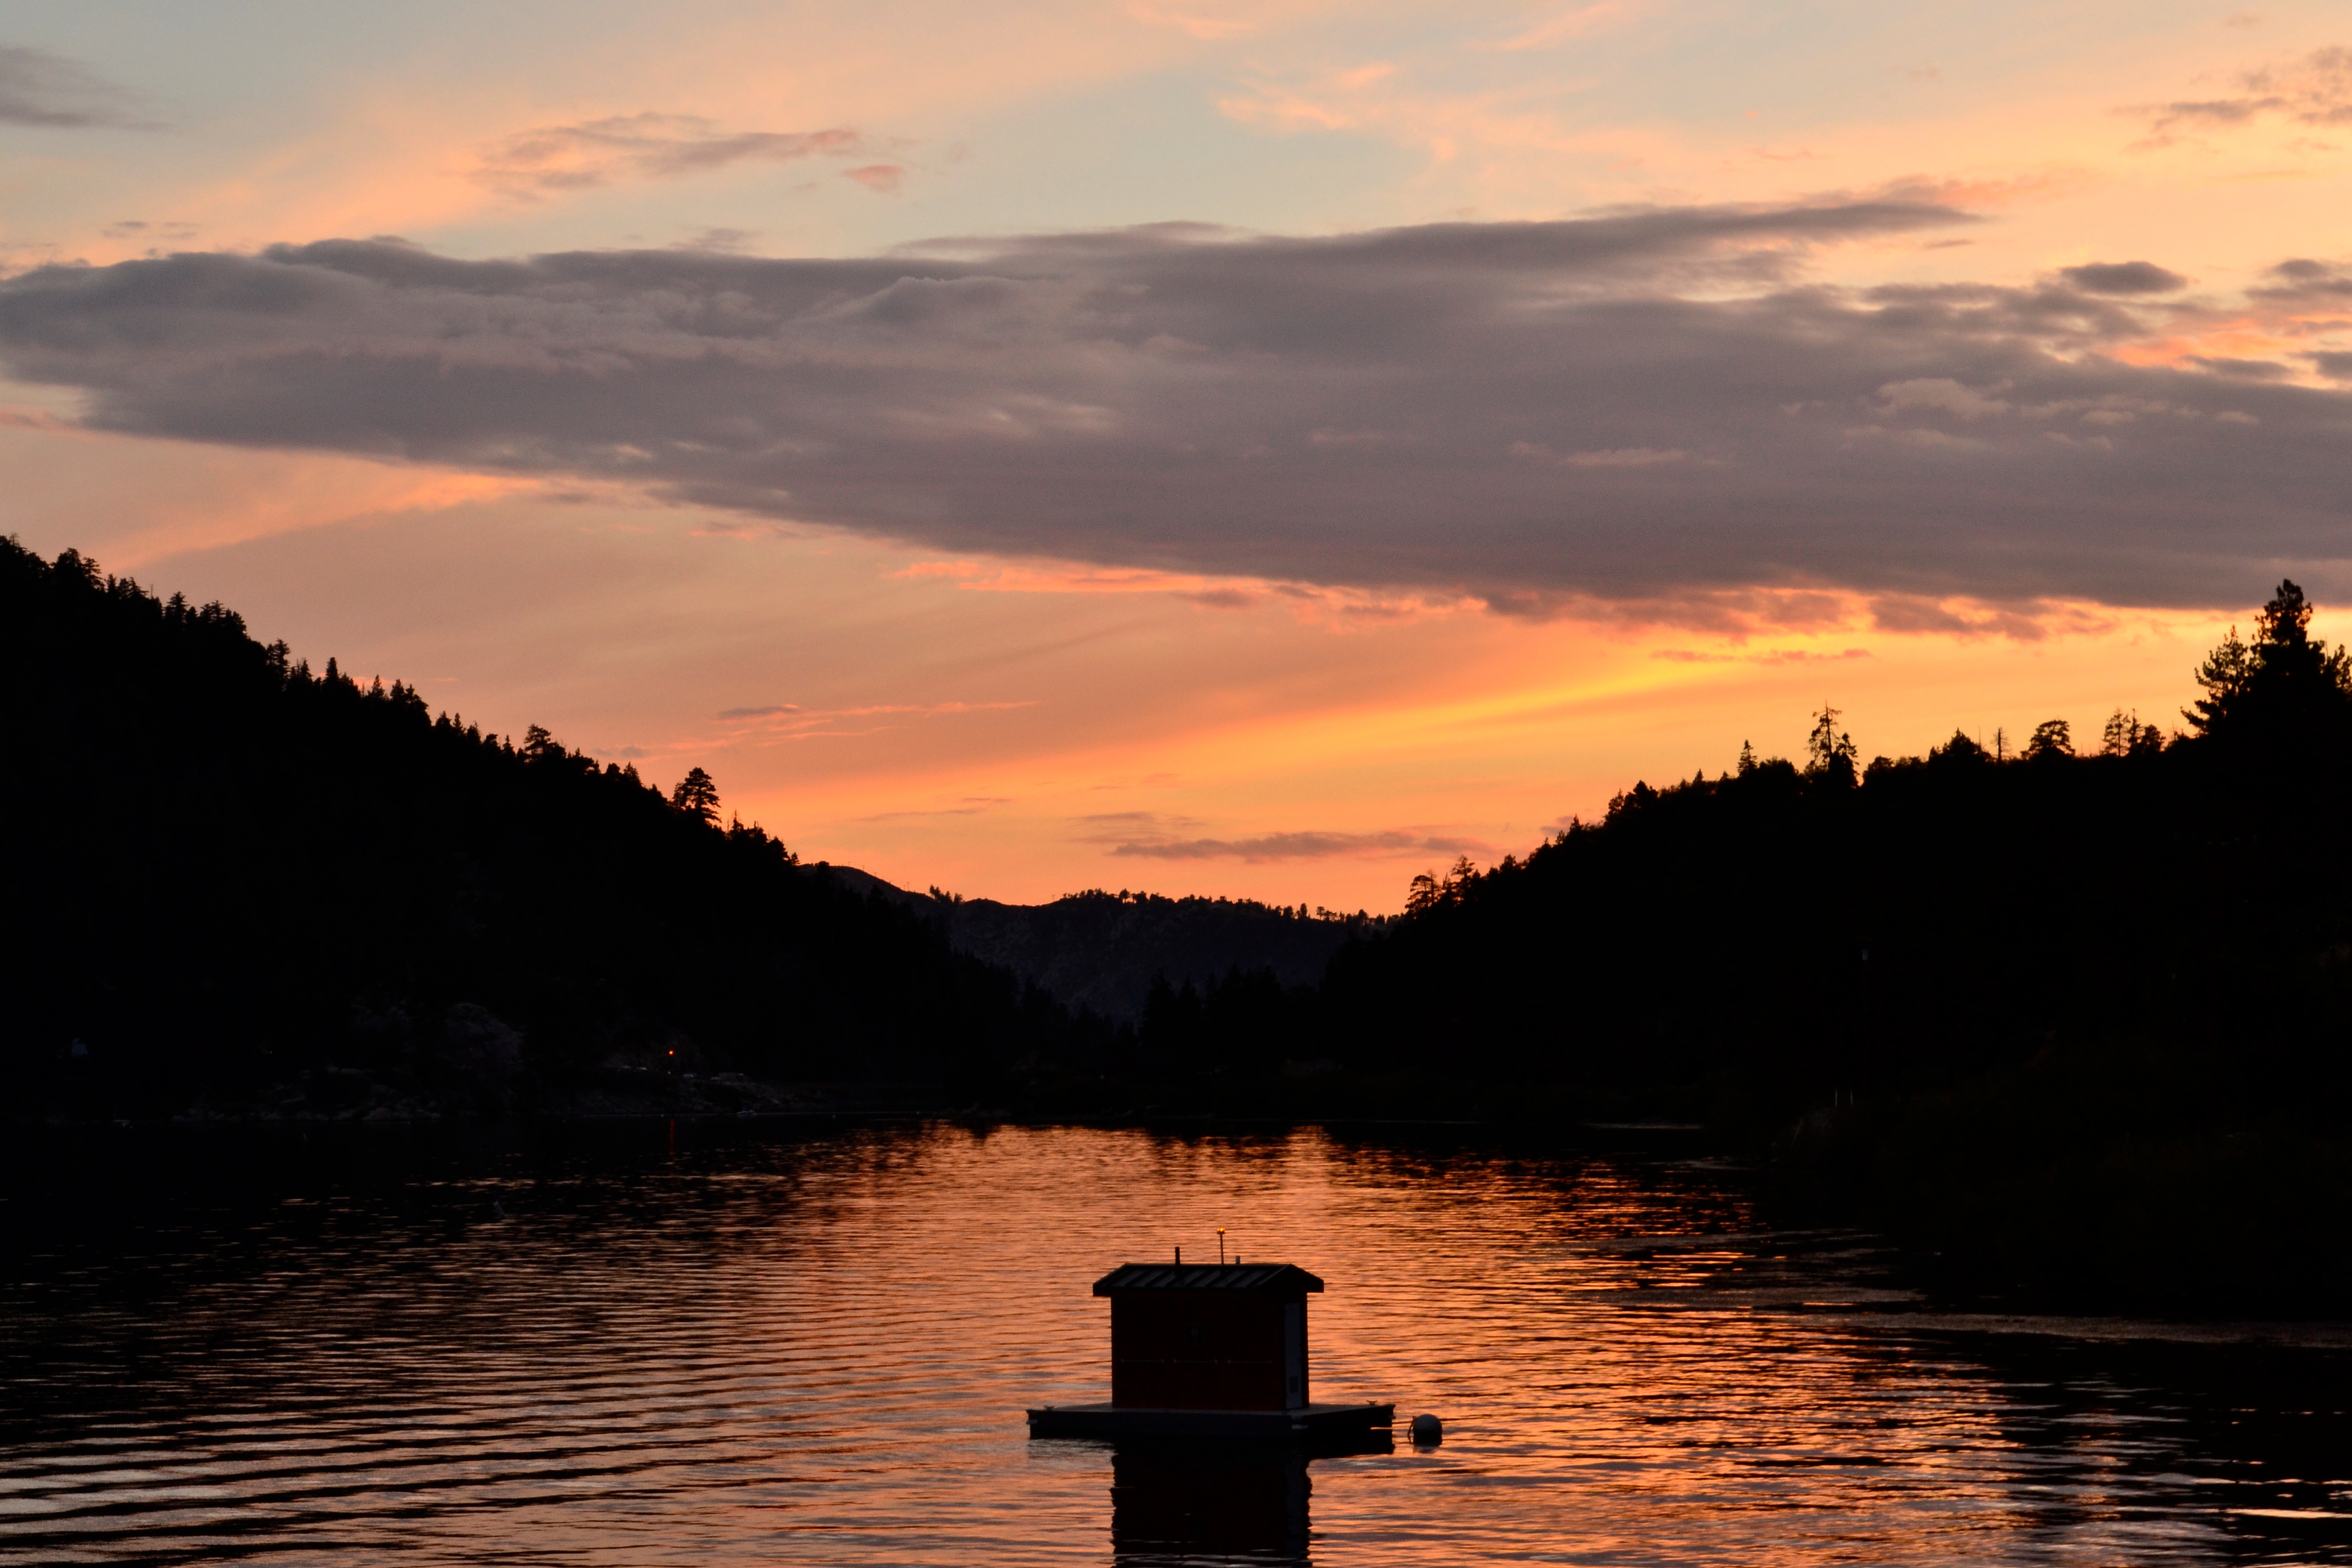
sea, nature, cloud, sky, sun, sunrise, sunset, morning, lake, dawn, river, dusk, evening, reflection, loch, afterglow, atmospheric phenomenon